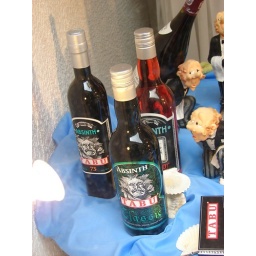
absinthe in the bottle shop window